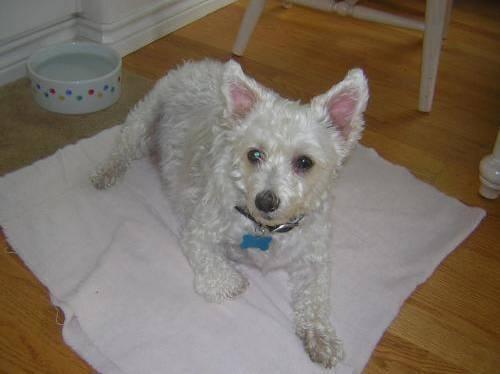
dog